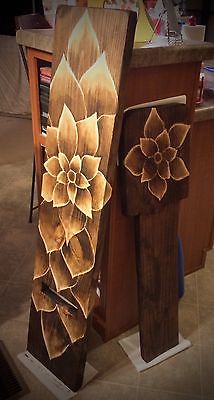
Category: chair